Sky position (RA, Dec in degrees): 314.761, -1.037
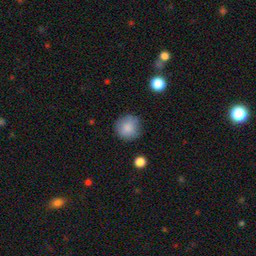
Galaxy morphology: Round Smooth Galaxies